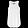
Label: T - shirt / top